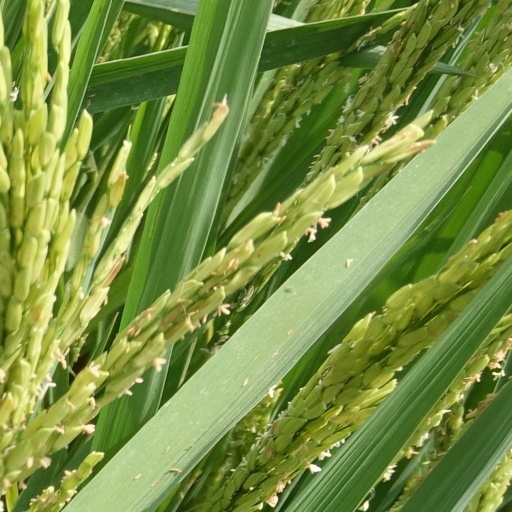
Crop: rice